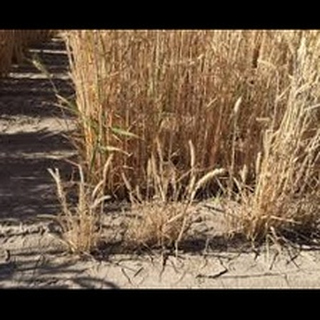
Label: wheat_blast